Börse Stuttgart

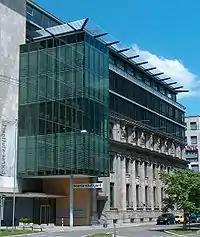
Börse Stuttgart

In its capital markets business, Börse Stuttgart Group operates three stock exchanges in Germany, Sweden, and Switzerland: Börse Stuttgart, "NGM", and "BX Swiss". Börse Stuttgart is the leading stock exchange for structured securities and corporate bond trading in Germany. NGM and BX Swiss are the second-largest stock exchanges in Sweden and Switzerland. On the three exchanges, more than two million securities are listed. Additionally, the Group operates the regulated zero fee securities trading platform "TradeRebel" in Germany, and the European off-exchange trading network "Cats". The Group also includes "Euwax AG", a broker that is internationally active as a liquidity provider in securities and cryptocurrency trading.